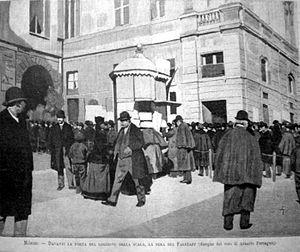
Arnaldo Ferraguti, né le 17 avril 1862 à Ferrare et mort en 4 décembre 1925 à Forlì, est un peintre et illustrateur italien, peignant souvent des sujets de genre.
Falstaff est un opéra-bouffe en trois actes de Giuseppe Verdi, sur un livret d'Arrigo Boito, tiré des Joyeuses Commères de Windsor et Henry IV parties I et II de Shakespeare, créé à la Scala de Milan le 9 février 1893 et à l'Opéra-Comique de Paris le 18 avril 1894. C'est le dernier opéra créé par le compositeur alors âgé de 80 ans.